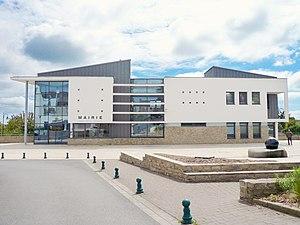
La mairie de Baden près du golfe du Morbihan.
Baden est une commune française située dans le département du Morbihan, en région Bretagne.